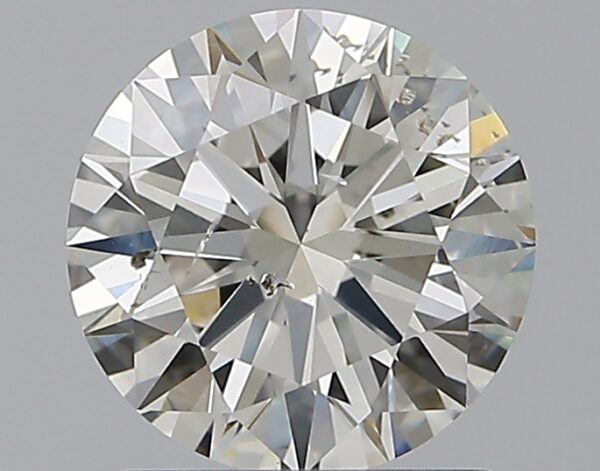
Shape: round
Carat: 1.2
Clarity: SI2
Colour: J
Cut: EX
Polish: EX
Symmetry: EX
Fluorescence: N
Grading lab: GIA
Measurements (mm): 6.79 x 6.82 x 4.16